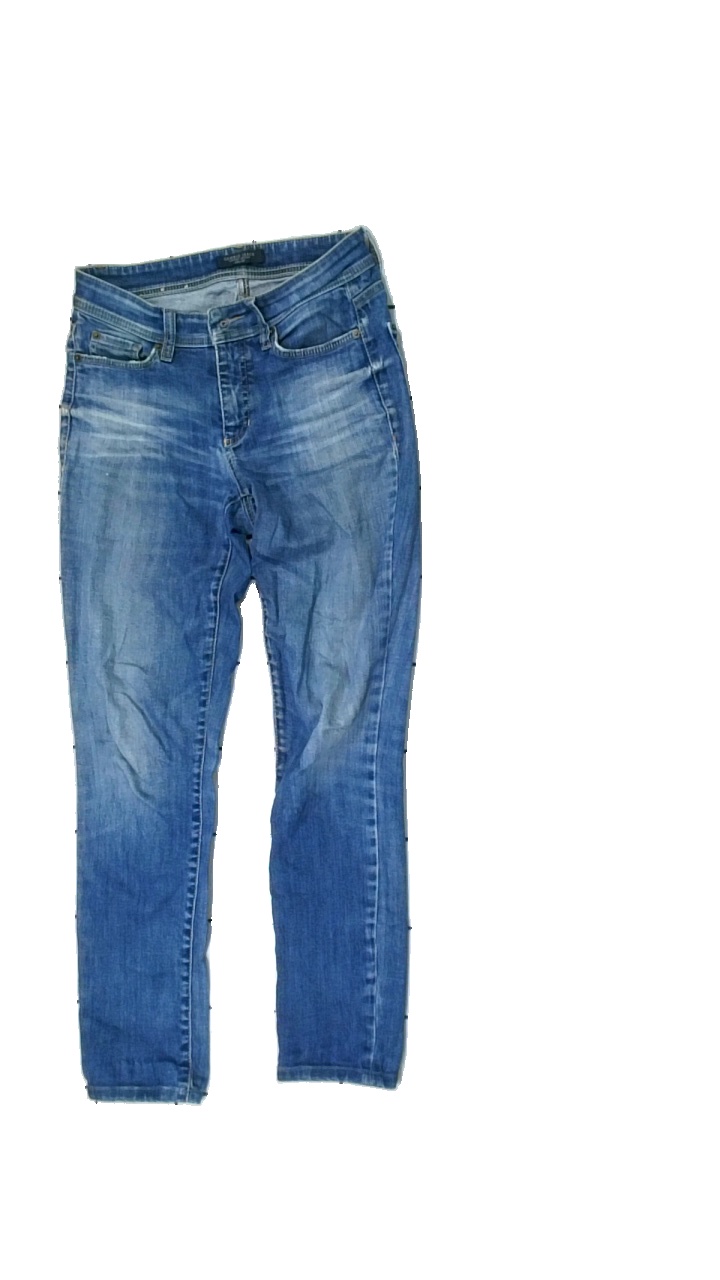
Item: Jeans (Ladies)
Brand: Cambio Jeans
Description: blå jeans, trasig stretch och fult lagat hål vid rumpan
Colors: Blue
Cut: Regular
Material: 71% cotton 29% nylone
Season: All
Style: Denim
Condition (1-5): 2
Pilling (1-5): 5
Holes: Major
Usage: Export
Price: <50